SS Portmar (1919)

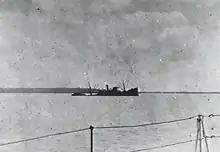
"Portmar" beached after attack on Darwin.

"Portmar" was still in Darwin Harbour the next day when a force of Japanese carrier-based aircraft attacked the city: the first time Australia had been attacked. She was heavily damaged during the attack, and was towed away from her mooring and run aground to prevent her from sinking. One of the crew was killed, and several wounded were later recovered by the examination vessel .